174th Infantry Regiment (United States)

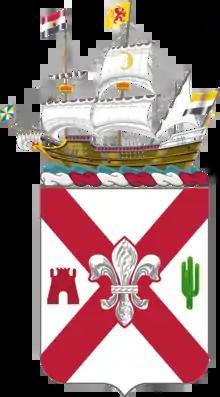
Coat of Arms

The 174th Infantry Regiment was an infantry regiment of the United States Army, New York Army National Guard. It traced its heritage back to the 74th New York State Militia formed in Buffalo in 1854. In 1955, the regiment was broken up into units of various arms and services.